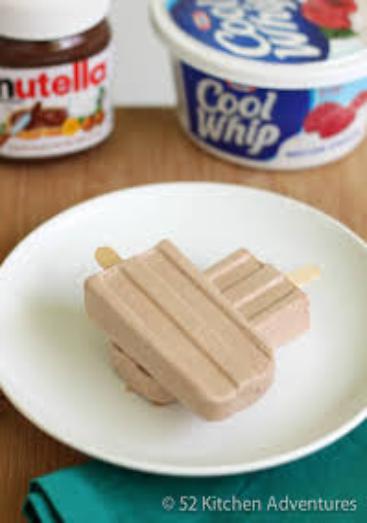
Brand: Cool Whip
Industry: Food